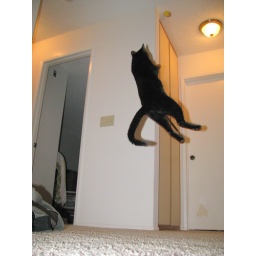
she is jumping for the yellow ball above her